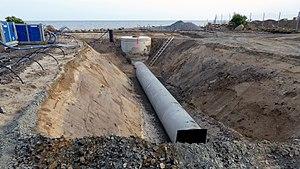
Le plus fréquemment souterrain, un égout est une canalisation ou une conduite en maçonnerie destinée à collecter et à évacuer les différentes eaux, qu'elles soient naturelles telles que les eaux de ruissellement et les eaux pluviales ou produites par l'activité humaine comme les eaux de lavage, les eaux de drainage ou encore les eaux usées.